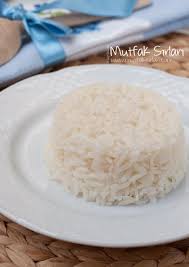
Yemek: pirinc_pilavi